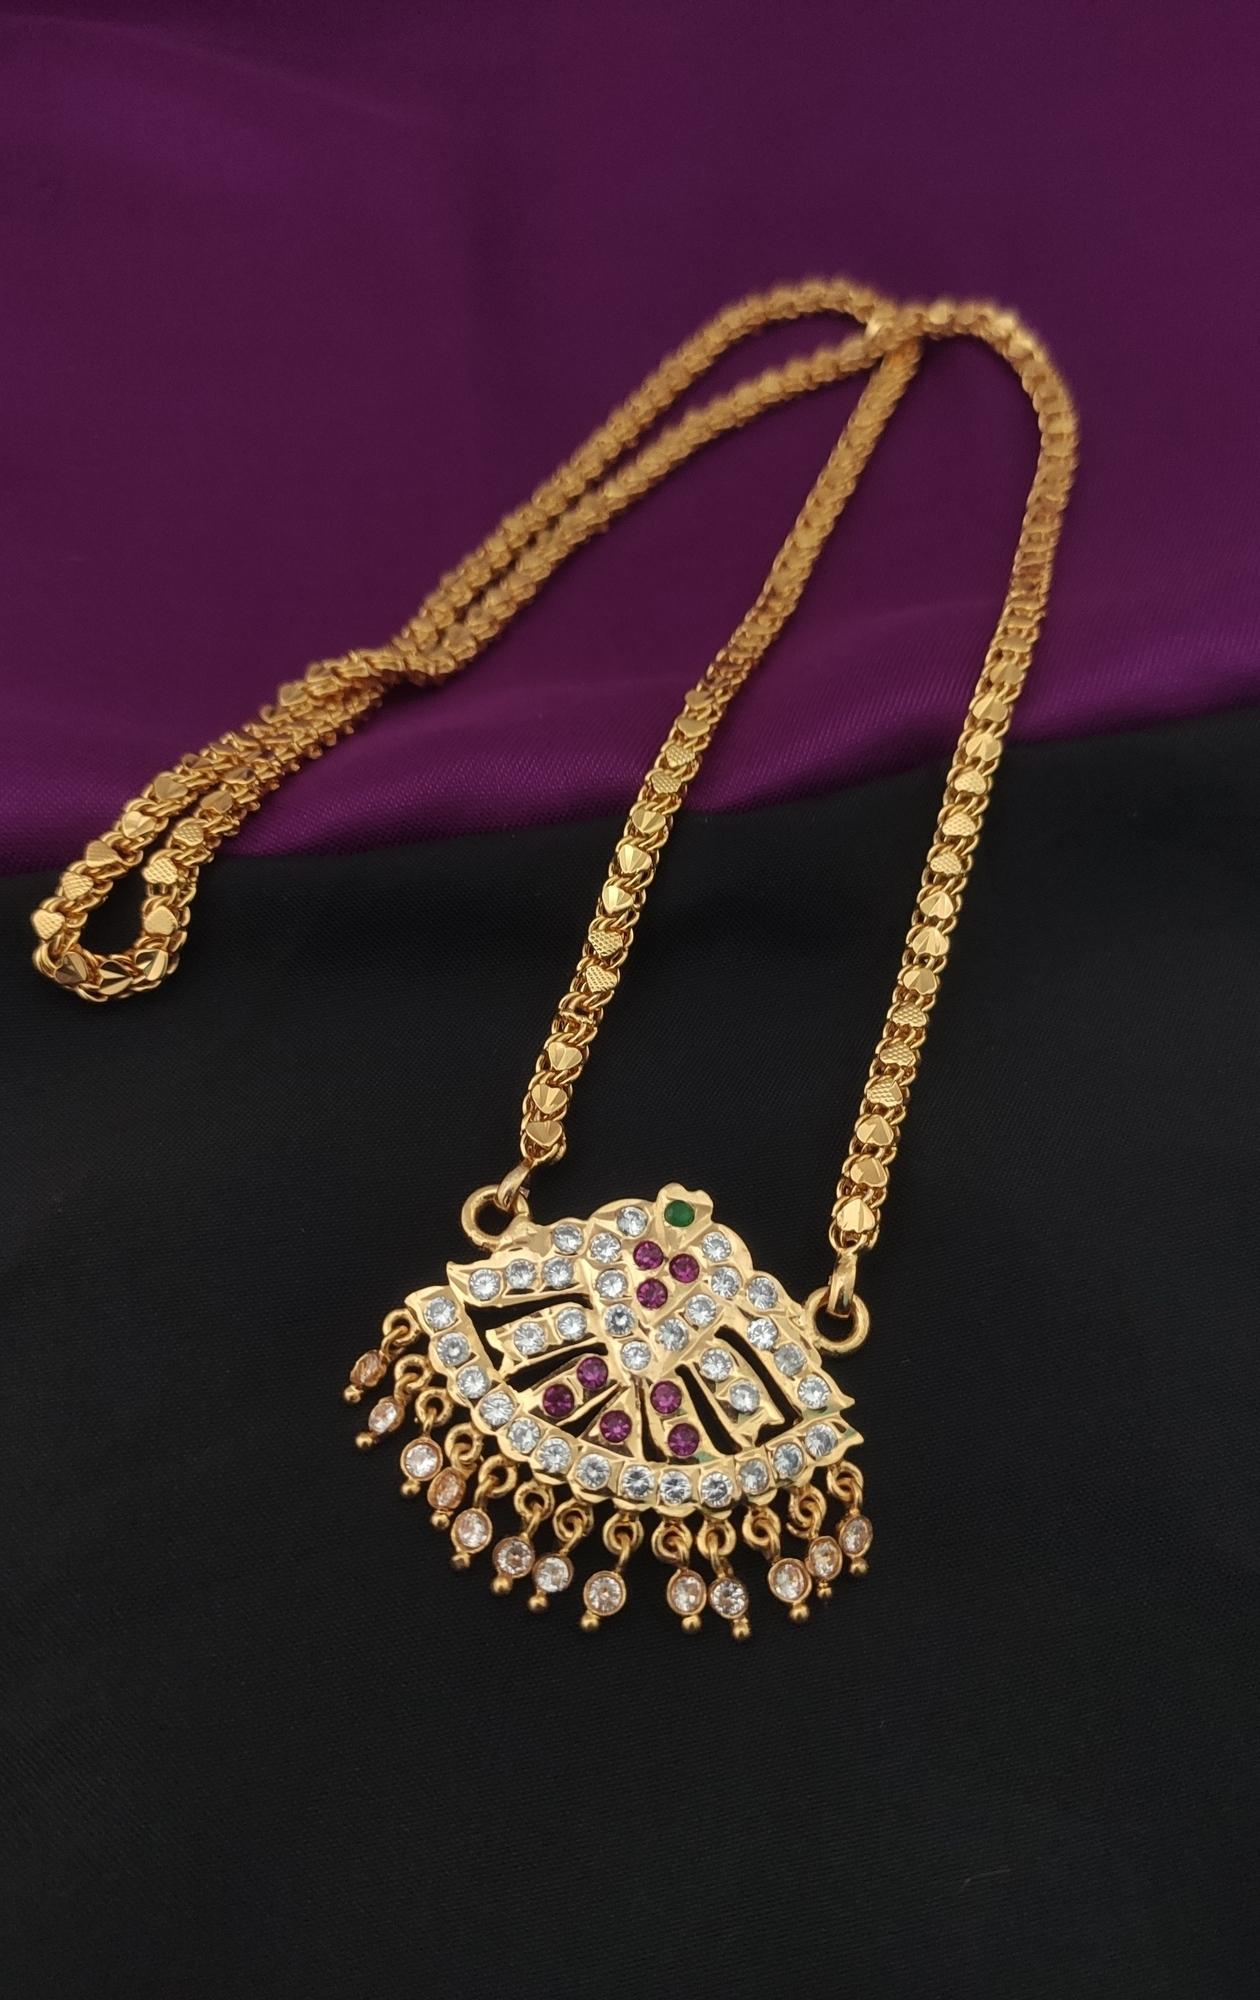
 Hanaa Gold Women, Girls Brass Handmade South Indian Impon Pendant Necklace Chain Jewellery
Type: Necklaces & Pendants
Brand: Hanaa
Price: Rs. 825
 The Brand of HANAA jewelry comes with the coating of Micro Gold Plating on it, which makes it look similar to real 22-karat jewelry. The Brand Of Hanaa Providing you the premium quality products and Our main intention is to satisfy the customer needs. The product gives you stylish look, traditional and modern. This is the Hottest collection of fashion Jewellery.
Features: Base Material - Brass,Chain Type - Pendant Chain,Clasp Type - Fold Over,Chain and Necklace Length - 26 inch,Chain and Necklace Thickness - 1.5 mm
Included: Pack of 1 x Handmade South Indian Impon Pendant Necklace Chain Jewellery